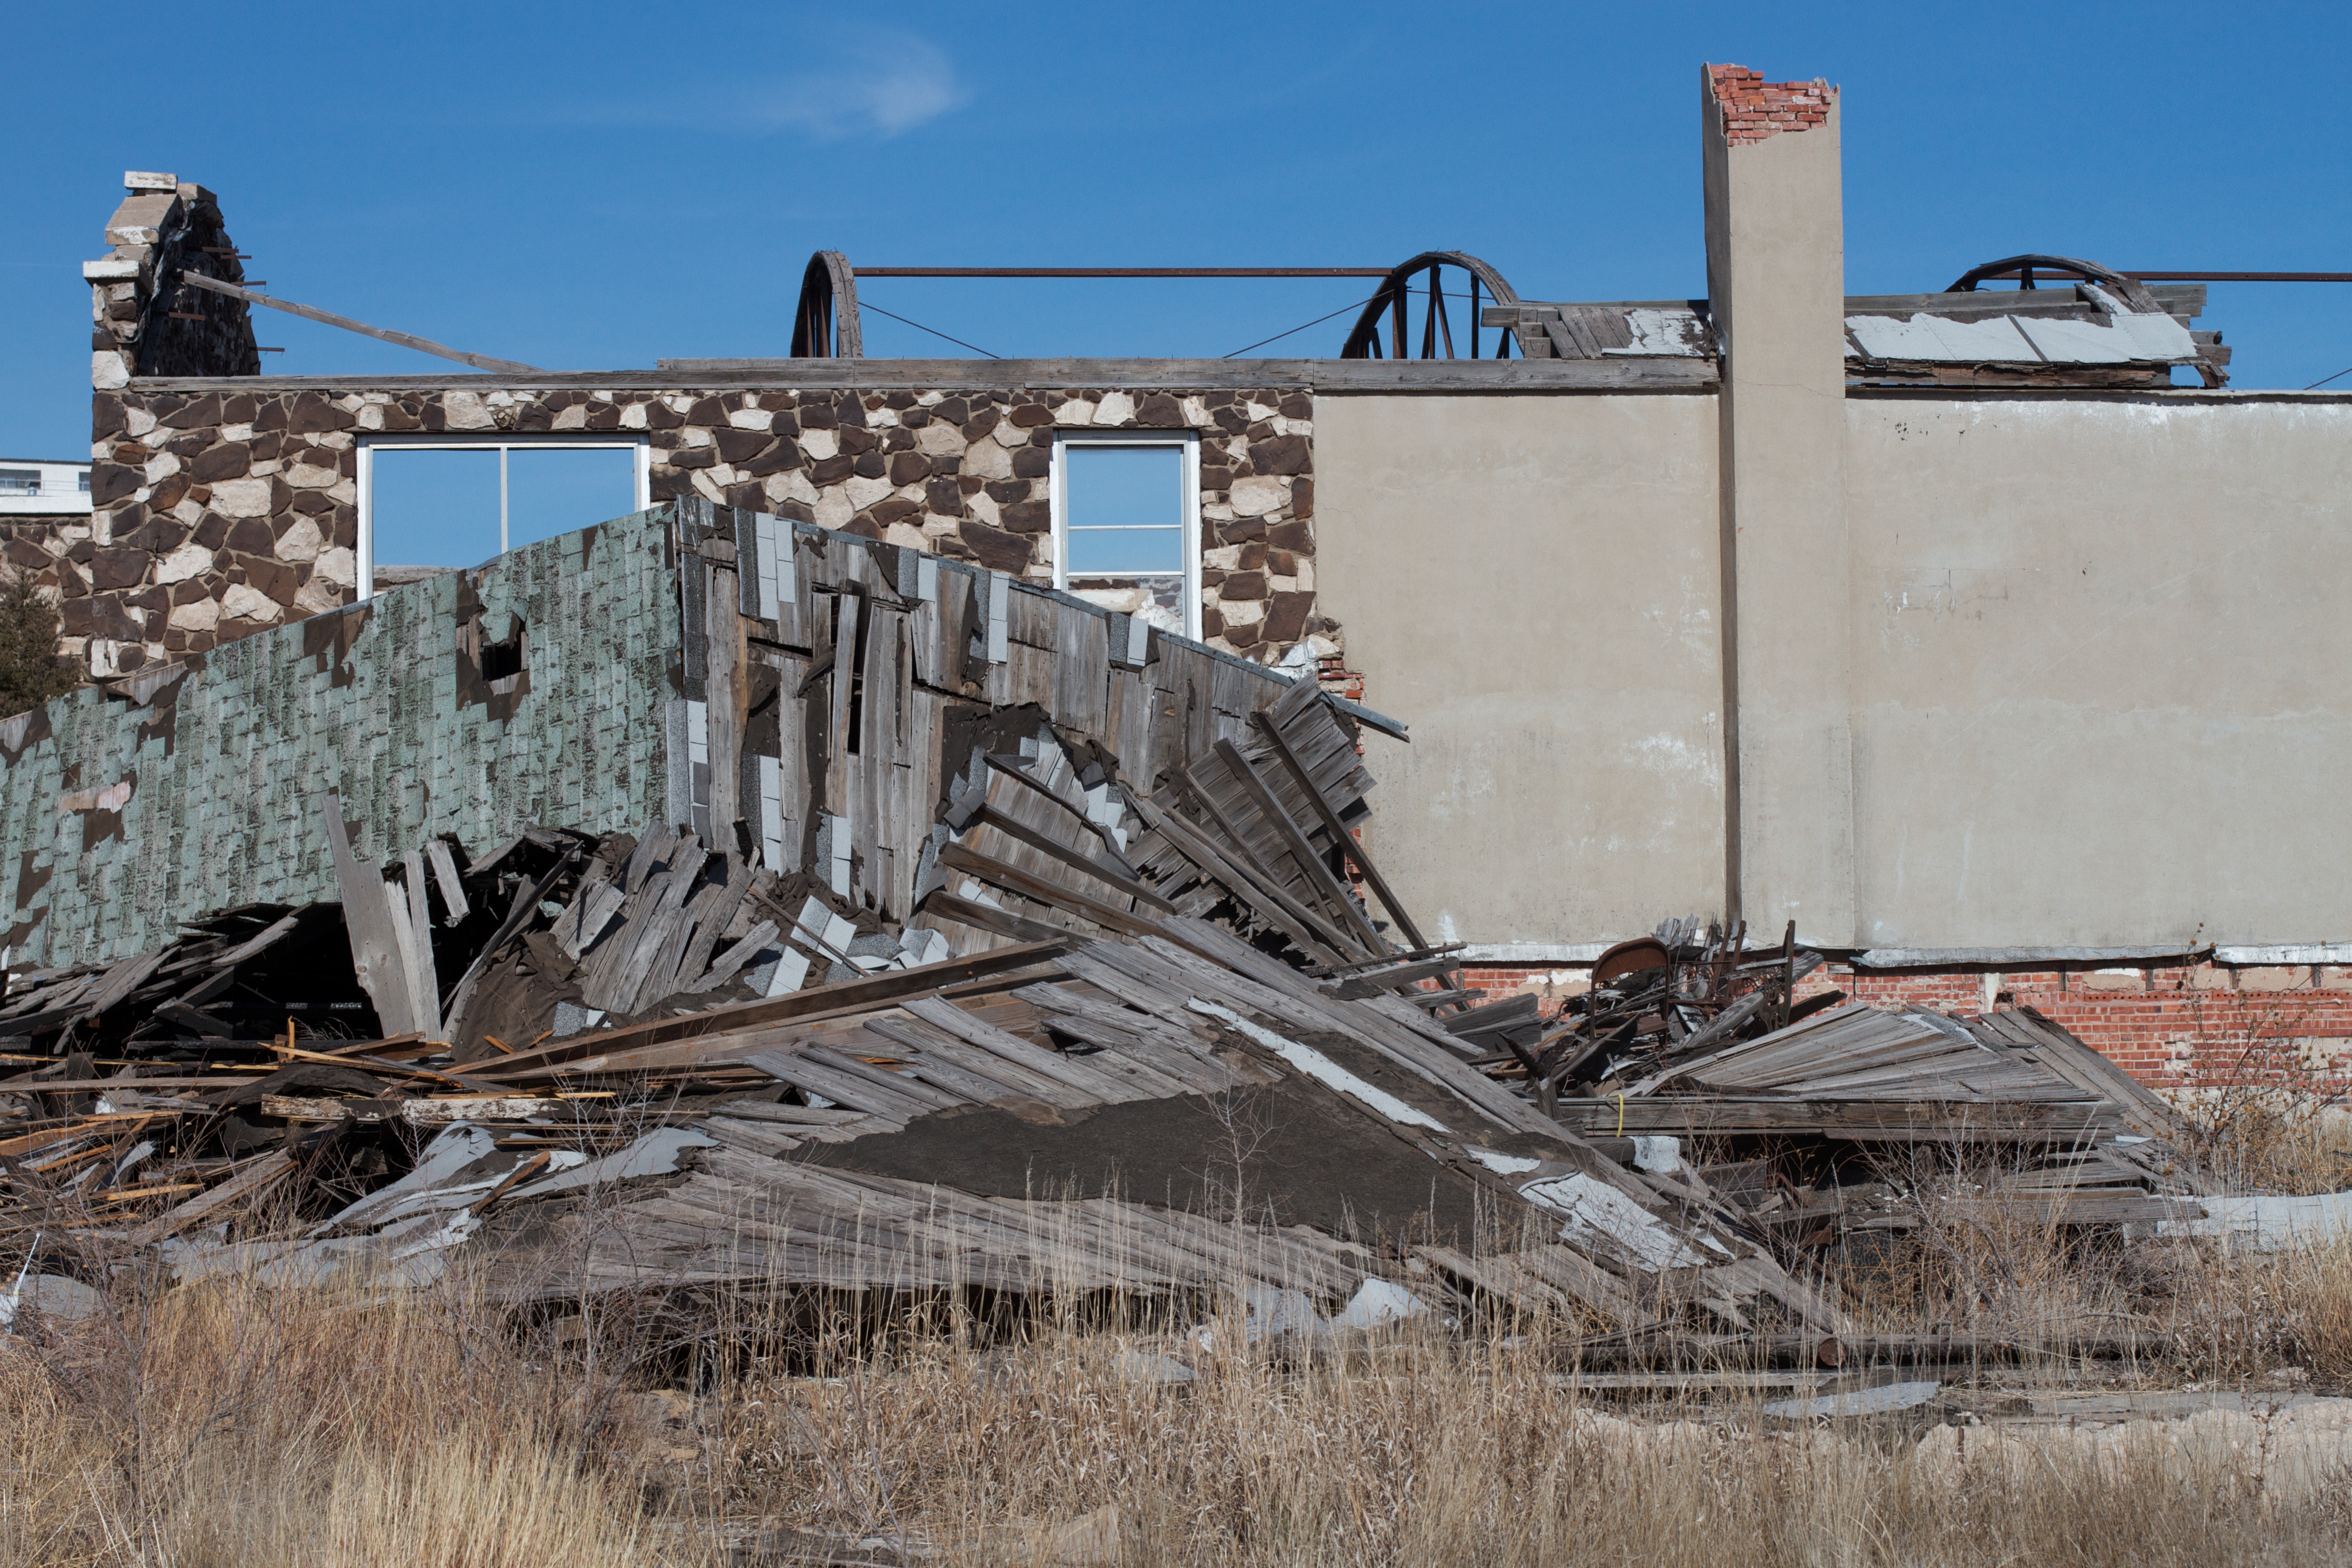
wall, construction, demolition